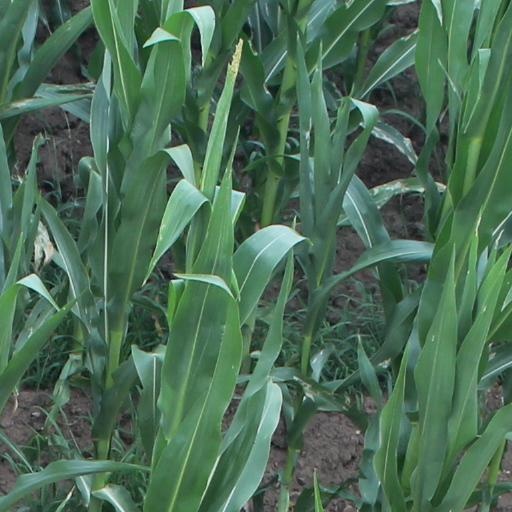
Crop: maize; corn